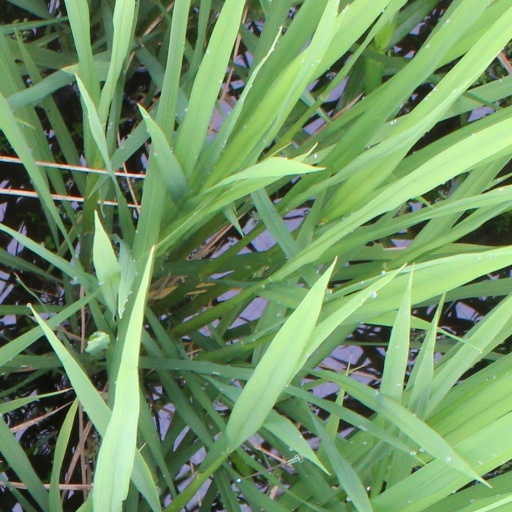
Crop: rice